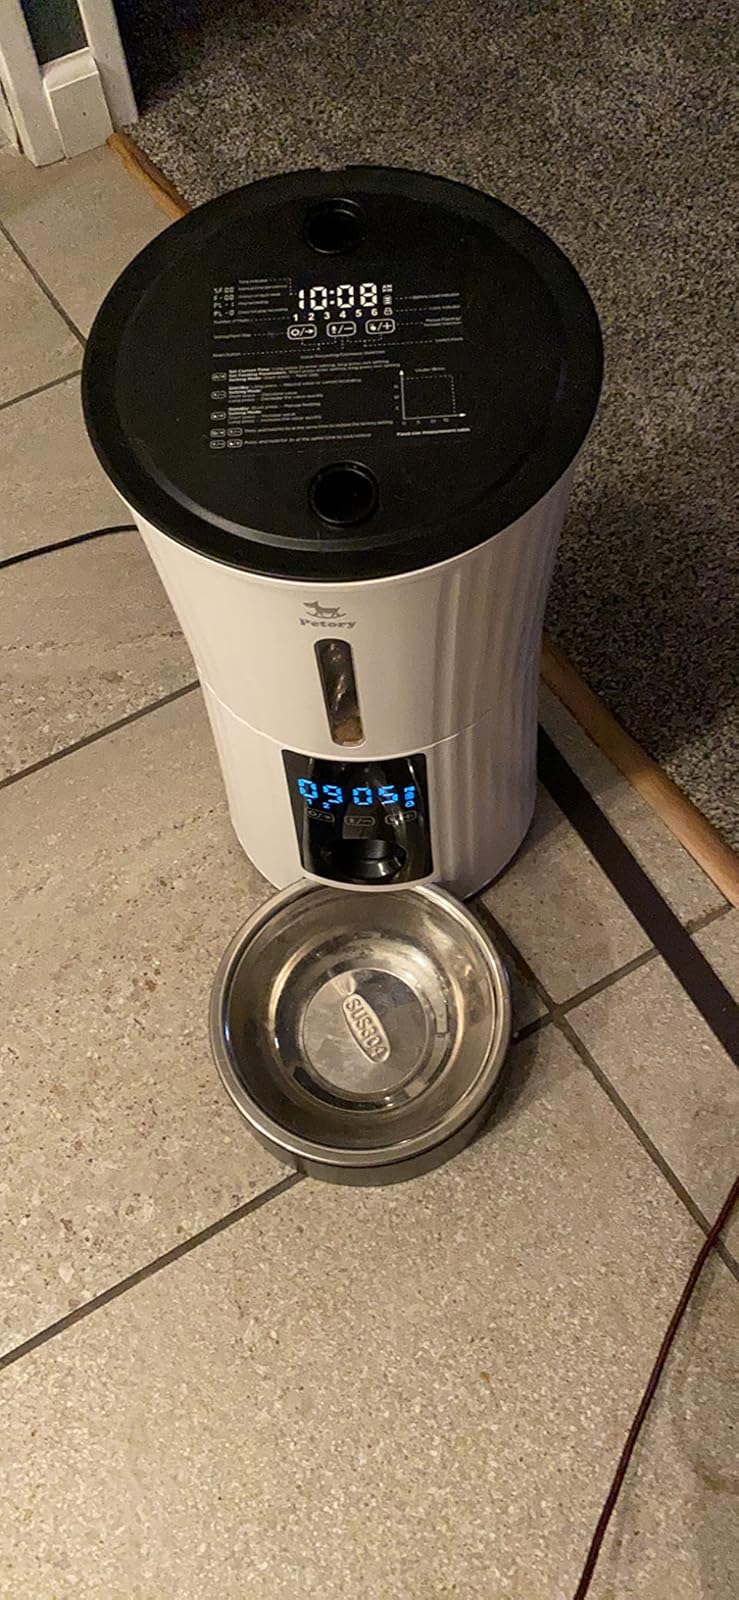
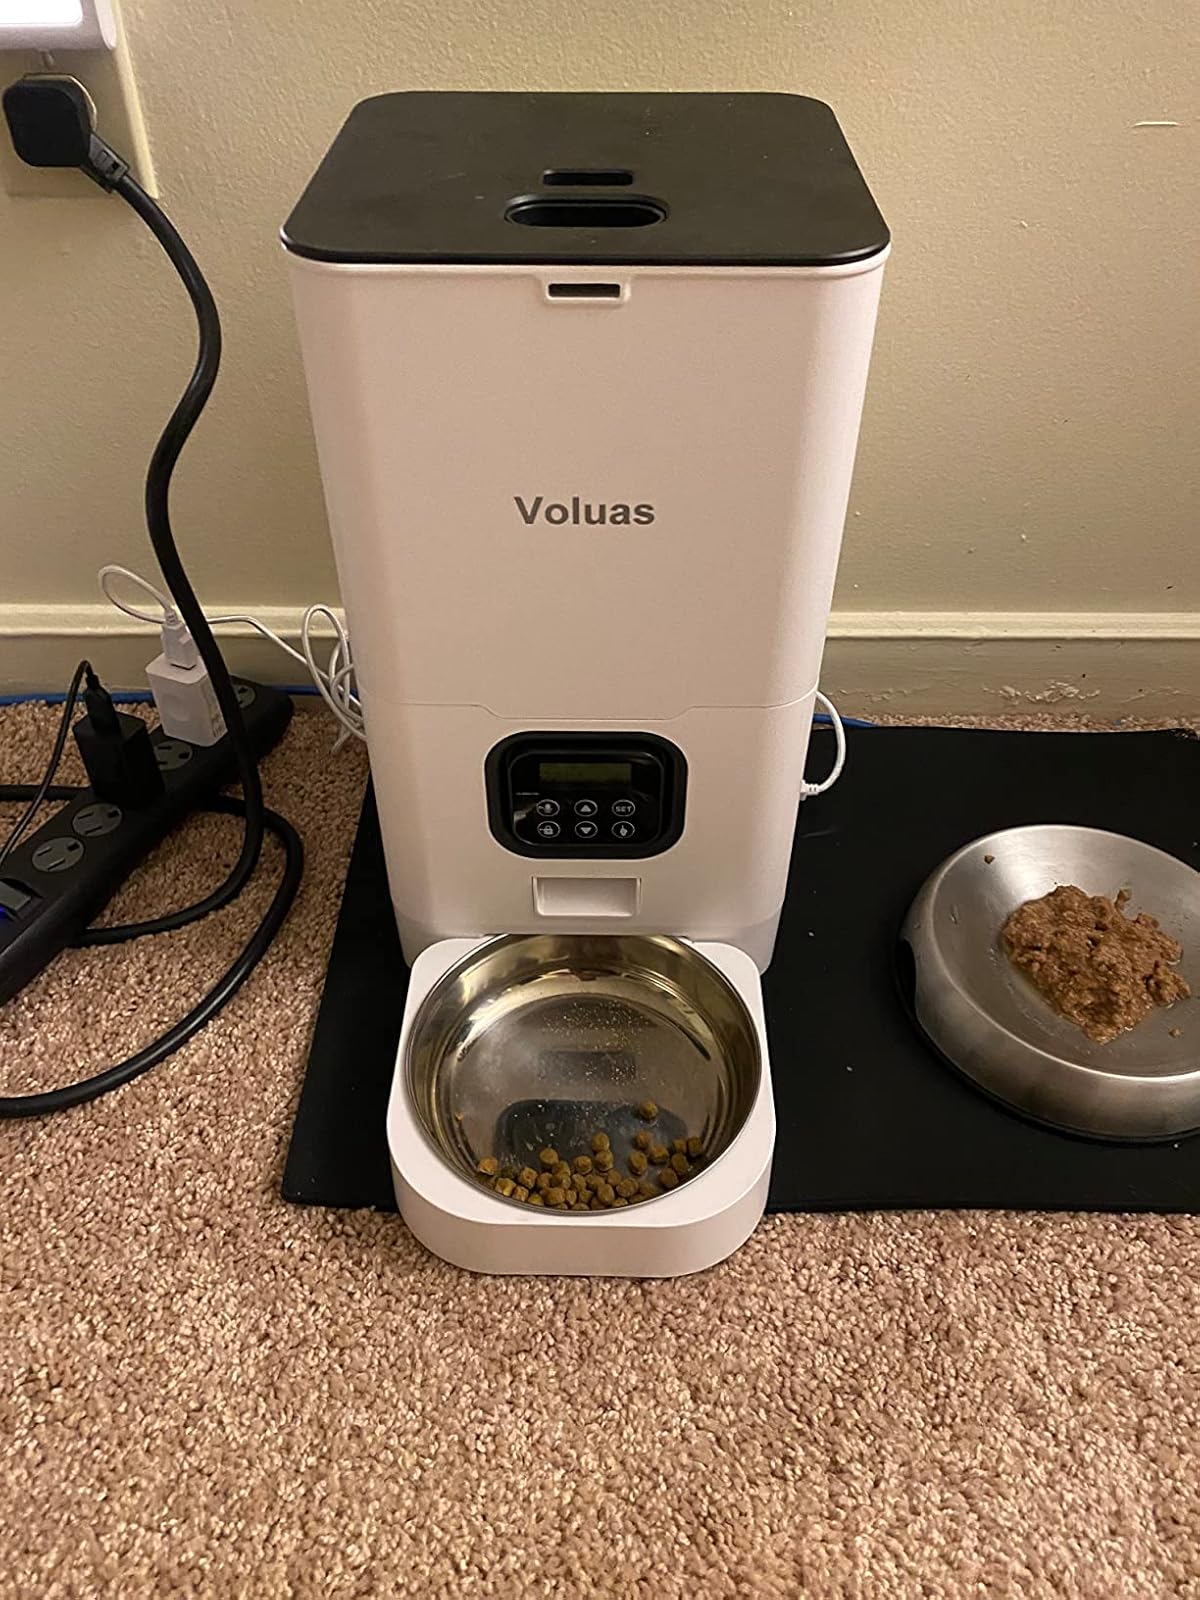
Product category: items_feeder
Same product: no